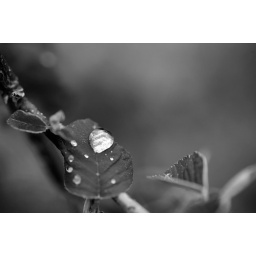
leaves and water drops in black and white